Watch strap

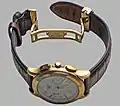
A leather watch strap with a butterfly closure

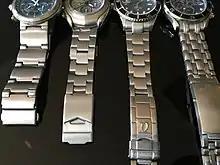
Four analog wristwatches for men with variants of the widespread metal watch strap made from stainless steel, the two in the middle being of the most common type

A watch strap, watch band, watch bracelet or watch belt is a bracelet that straps a wrist watch onto the wrist. Watch straps may be made of leather, plastic, polyurethane, silicone, rubber, FKM, cloth, or metal, sometimes in combination. It can be regarded as a fashion item, serving both a utilitarian and decorative function. Some metal watch straps may be plated with, or even in rare cases made of, precious metals.